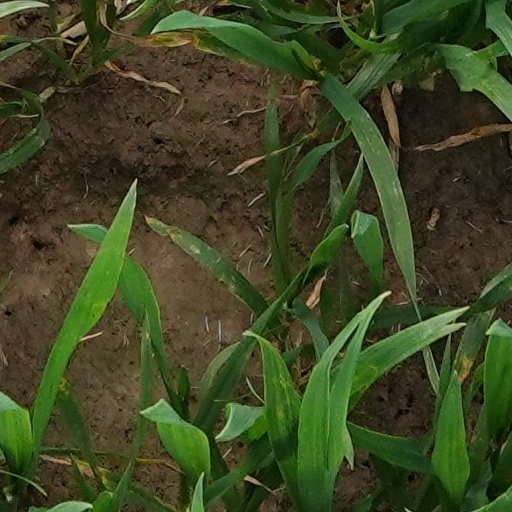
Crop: wheat